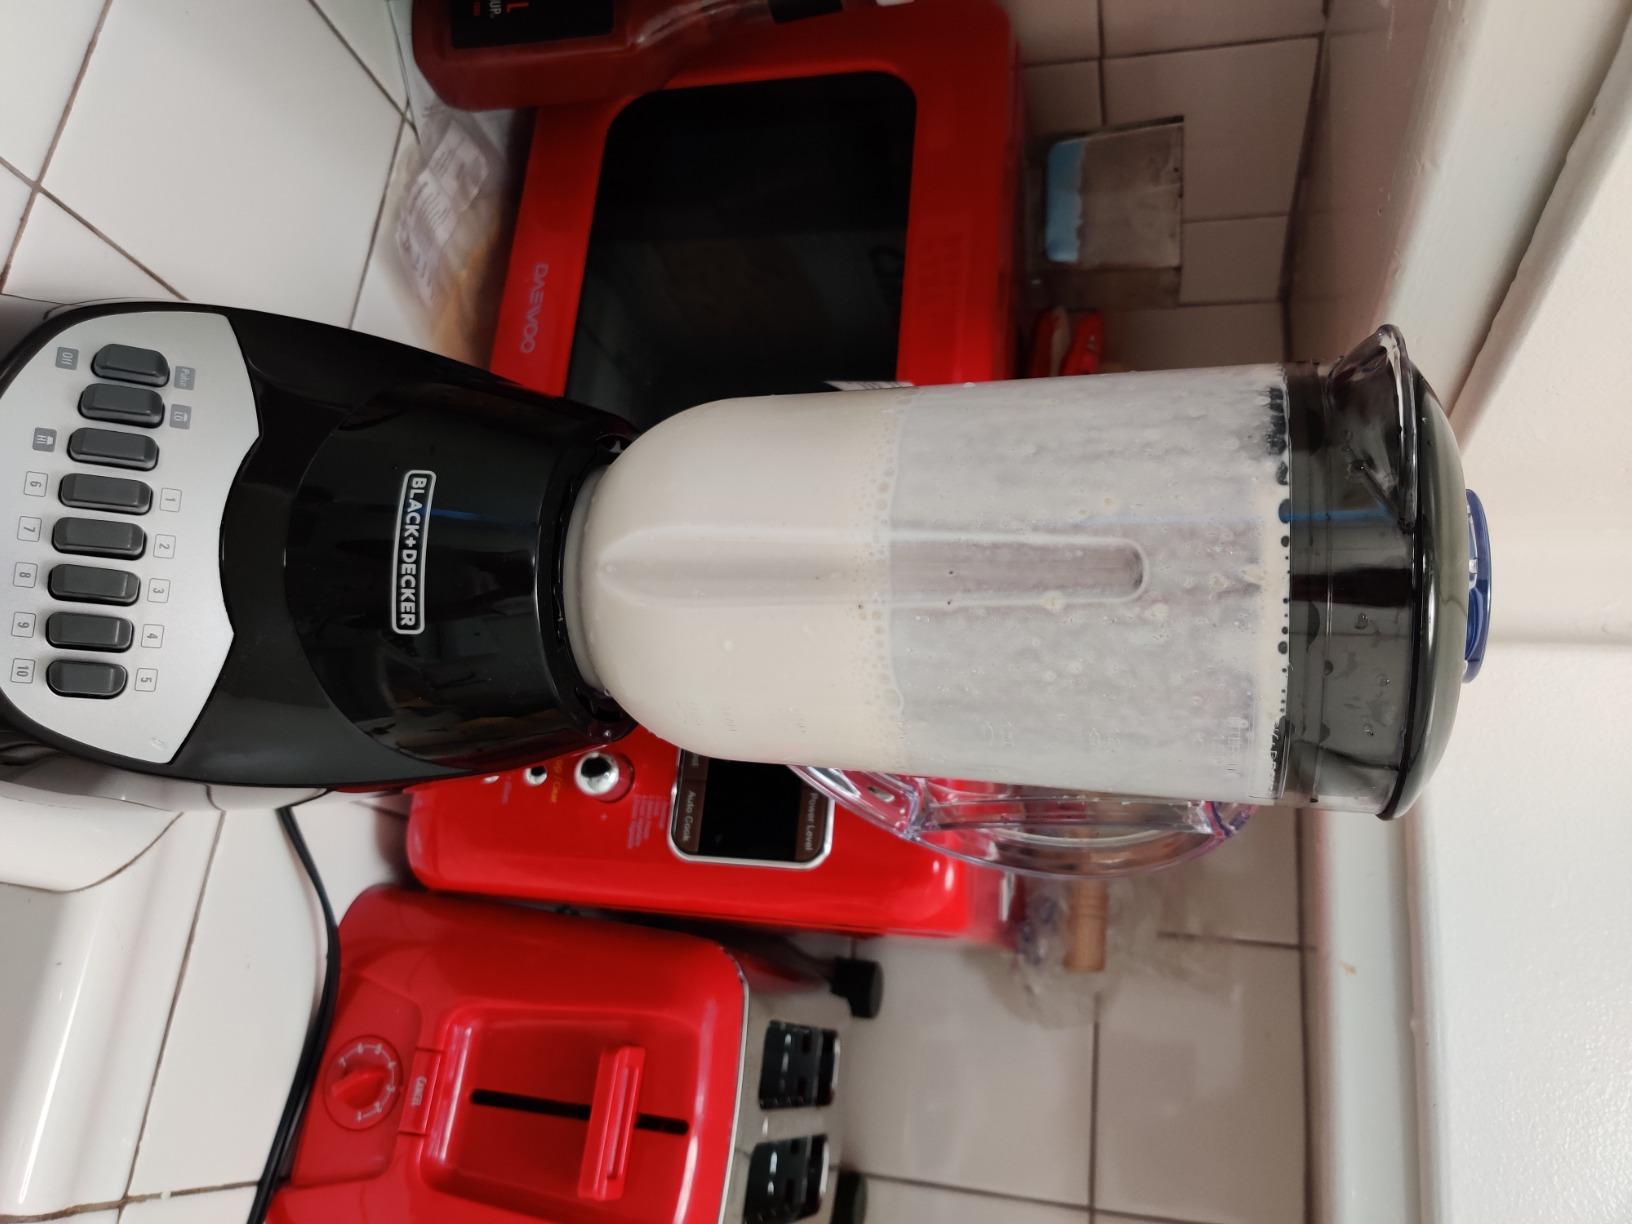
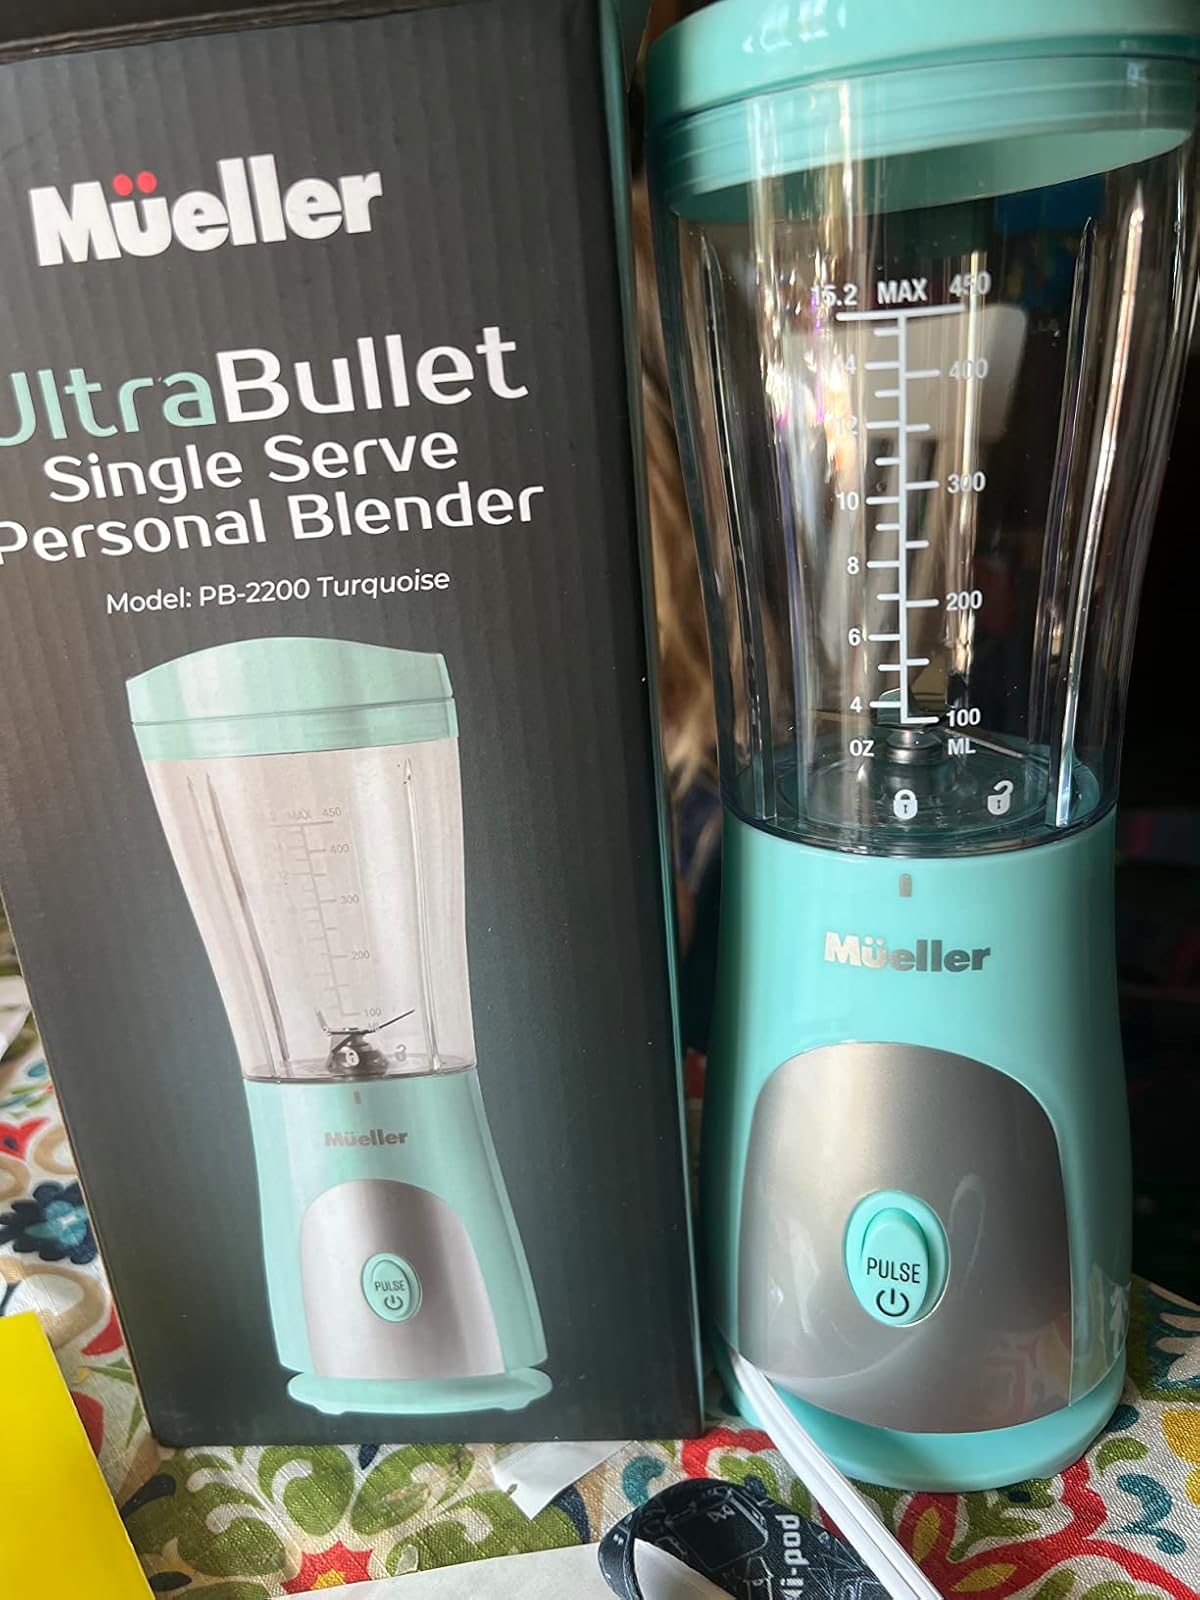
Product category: items_blender
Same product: no